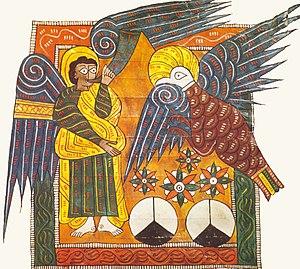
Les Raisins de la colère est un roman de John Steinbeck publié en 1939. L'auteur reçoit pour cette œuvre le prix Pulitzer en 1940.